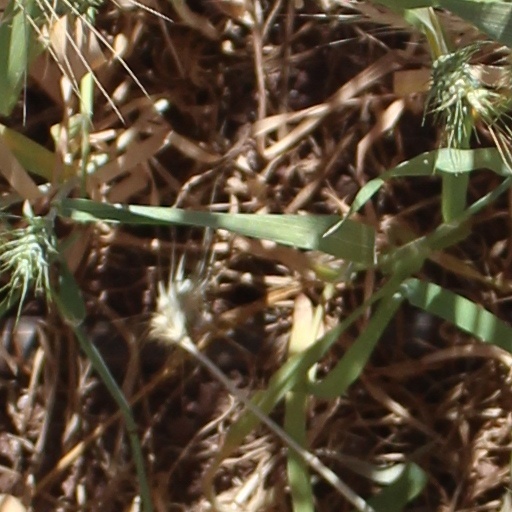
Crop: wheat